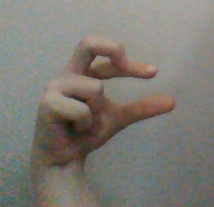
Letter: thal